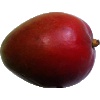
Label: red_mango